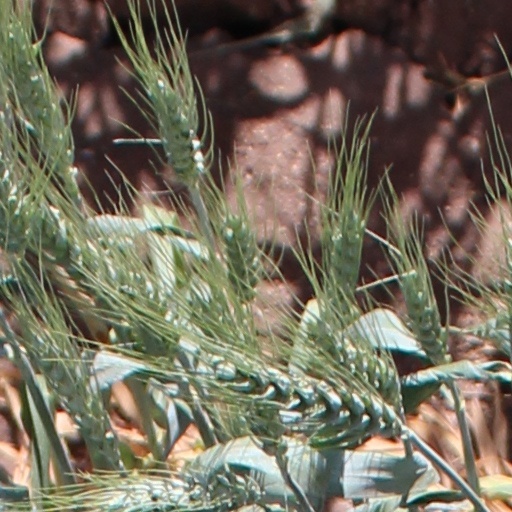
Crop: wheat